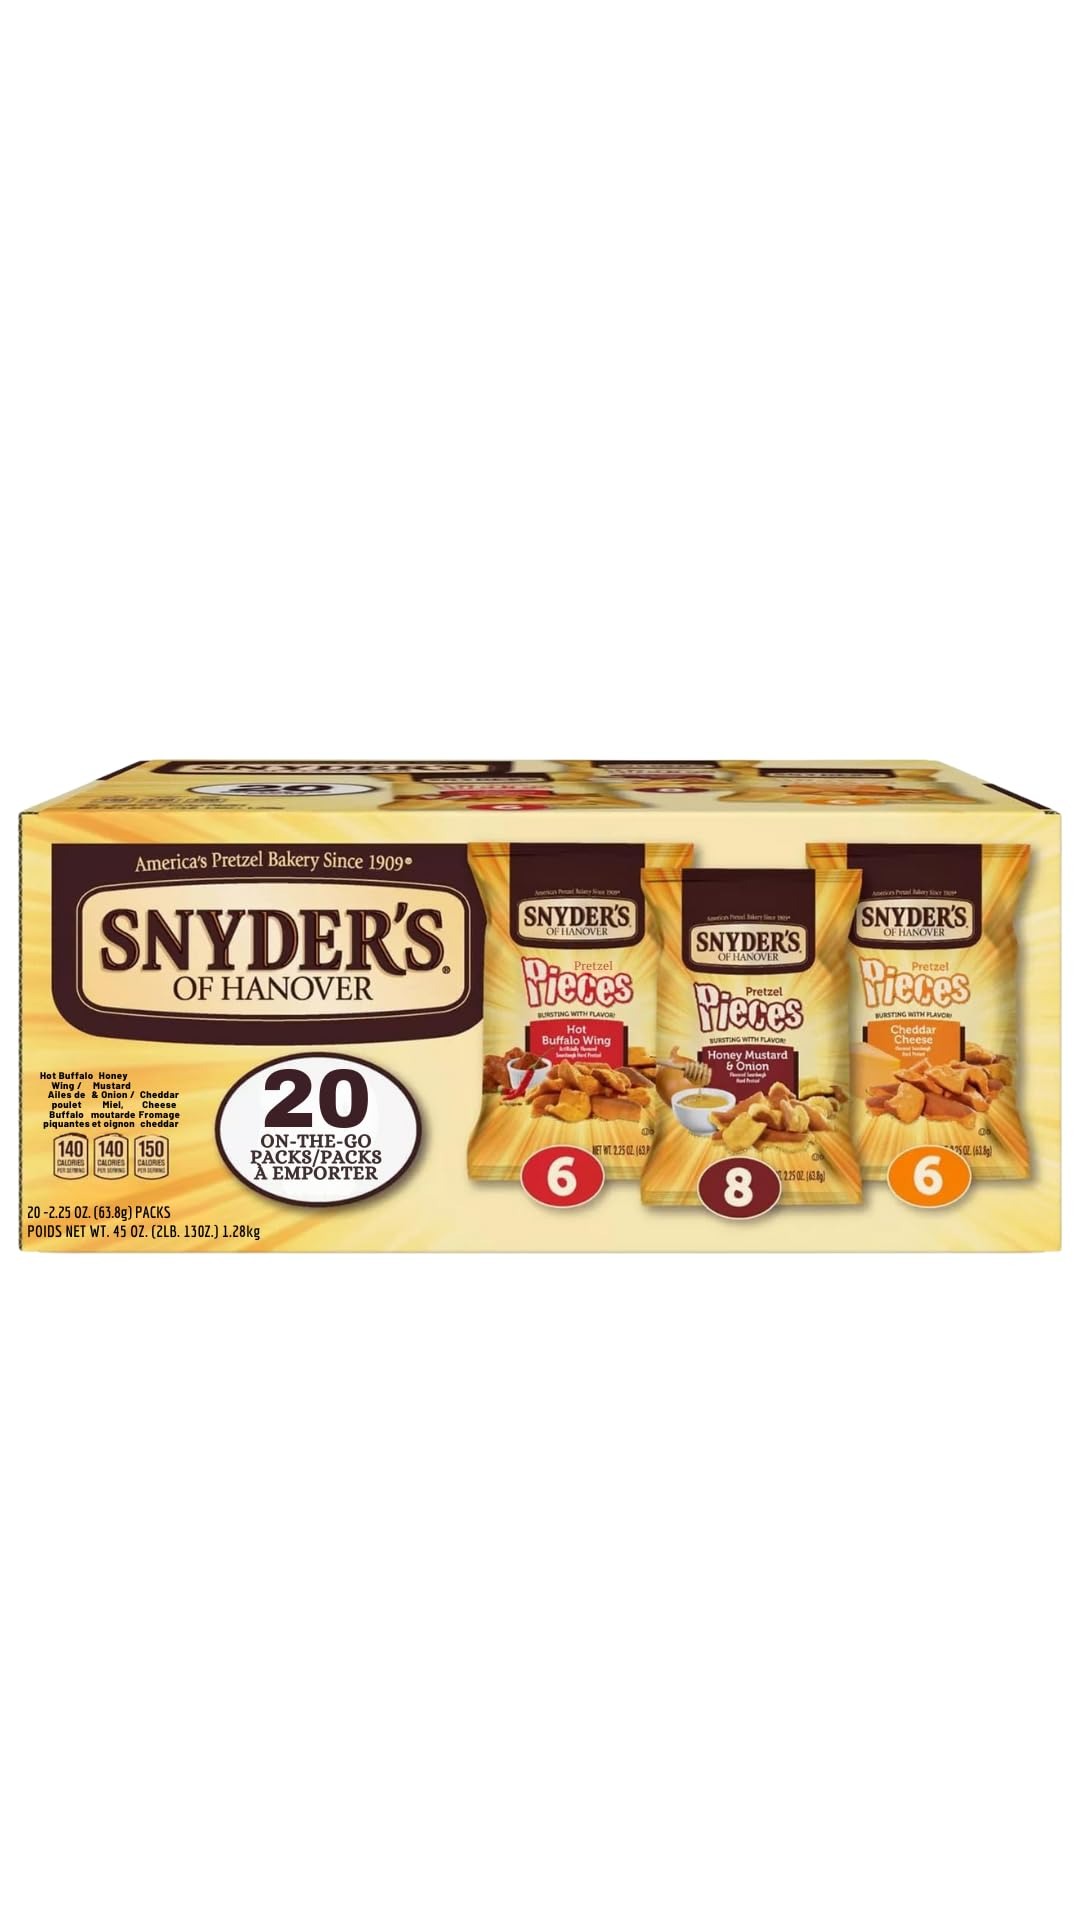
Item Name: Snyder's of Hanover Pretzel Pieces Variety Pack (2.25 oz., 20 pk.)
Bullet Point: Snyder's of Hanover Pretzel Pieces Variety Pack (2.25 oz., 20 pk.)
Value: 45.0
Unit: Ounce

Price: 18.82